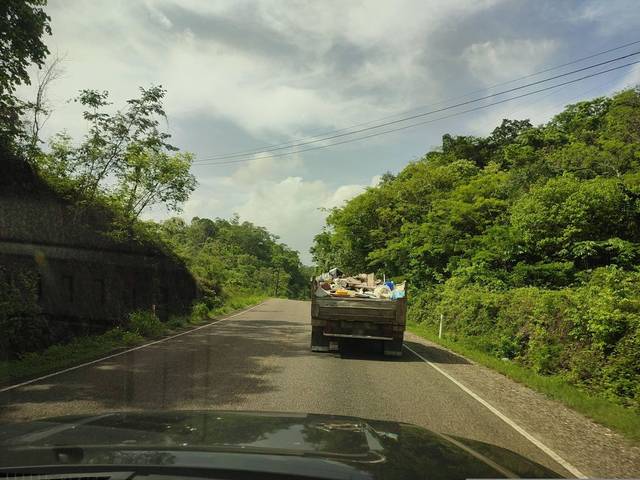
Region: Belize
Coordinates: 17.216, -88.777